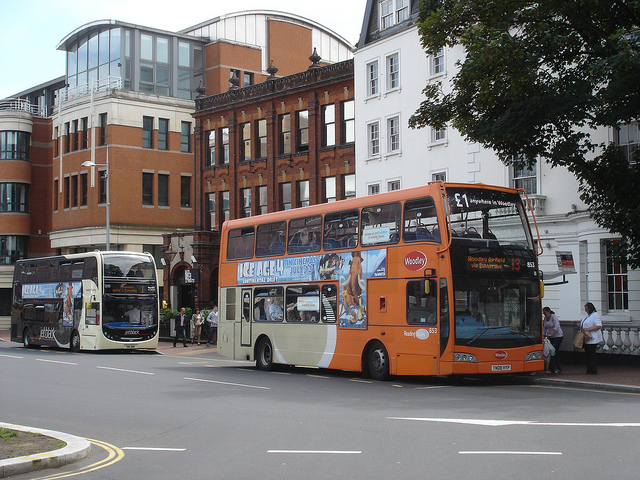
A double decker bus is parked behind another bus.

A double decker bus riding down a street during the day.

Double decker bus stopped along side of street, people entering and leaving